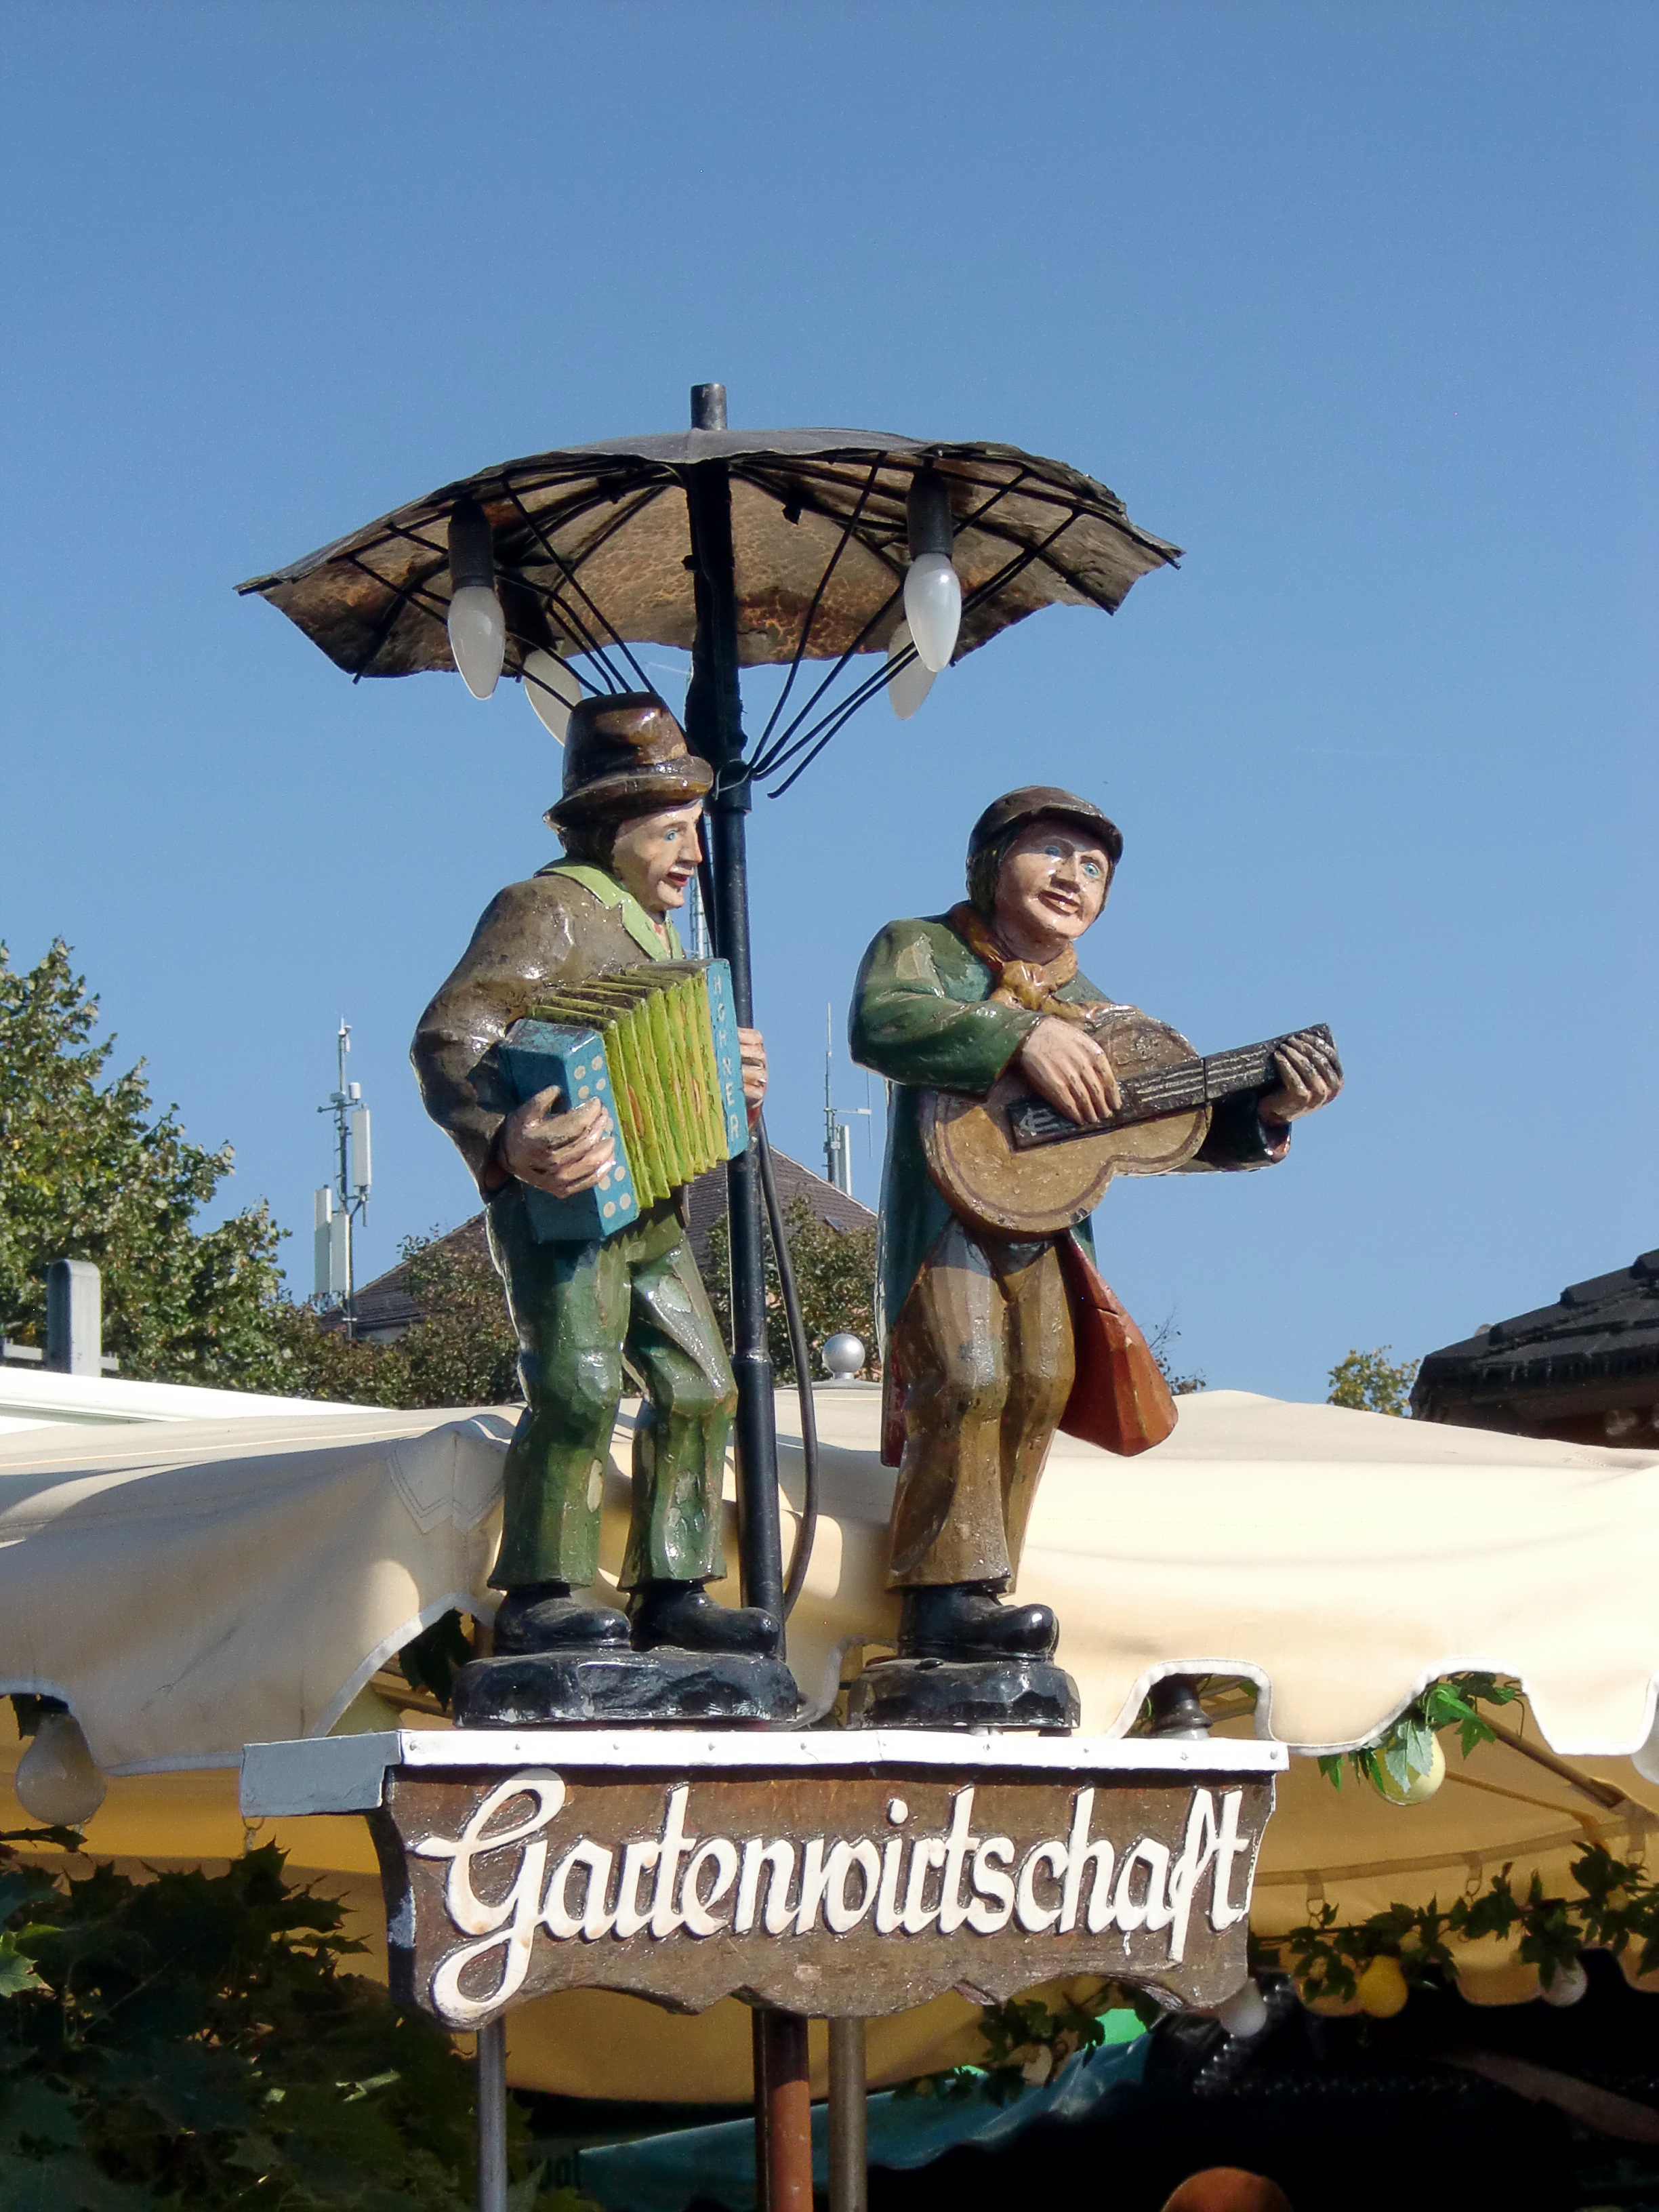
monument, vacation, travel, statue, tourism, carve, sculpture, art, shield, figures, wooden figures, males, garden restaurant